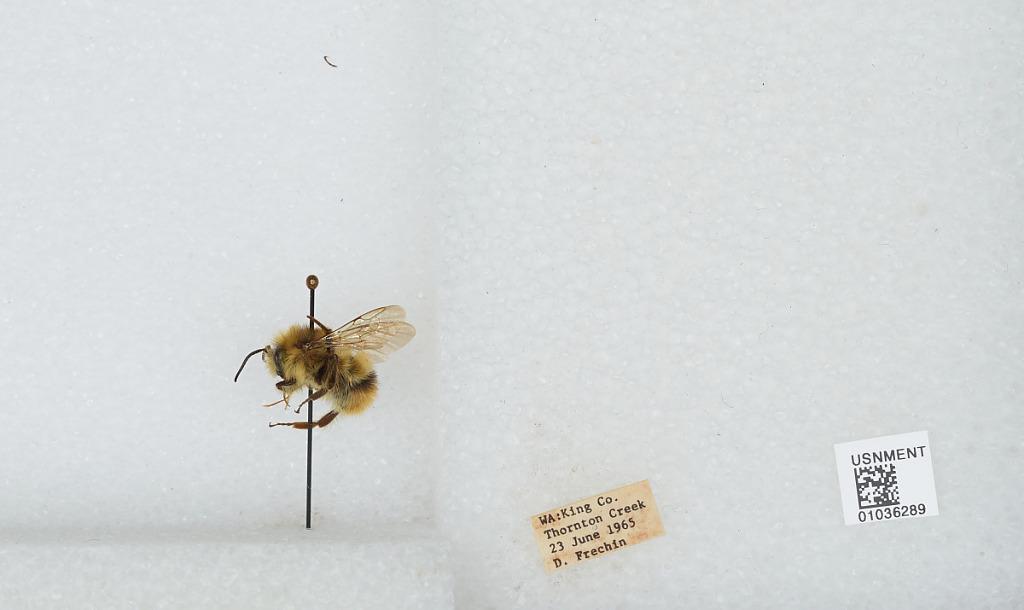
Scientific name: Bombus (Pyrobombus) mixtus Cresson
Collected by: D. Frechin
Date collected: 1965-6-23
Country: United States
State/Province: Washington
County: King
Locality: Thornton Creek
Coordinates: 47.7031, -122.309